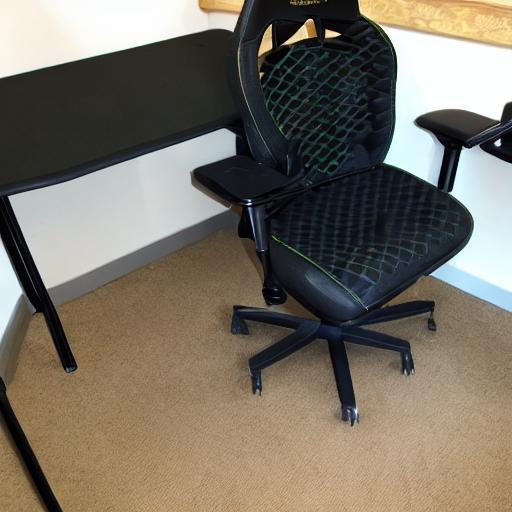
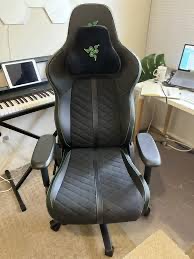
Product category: items_chair
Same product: no